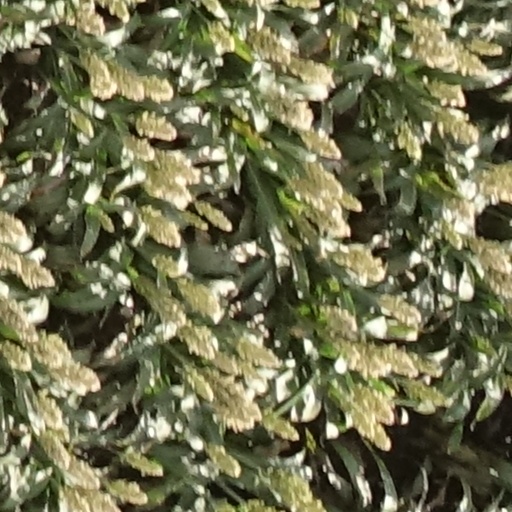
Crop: sorghum